Mopane

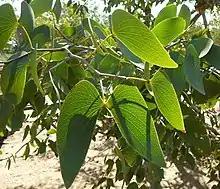
The two papilionaceous leaflets are mirror images of one another, and are borne on a common petiole.

Native to Southern Africa, its habitat is divided crudely into two regions: the "Angola region", i.e., Angolan mopane woodlands ecoregion, which includes Southern Angola and northwestern Namibia, and the "Zambezian region", i.e. the Zambezian and mopane woodlands ecoregion extending over the lowlands of the Zambezi River and its tributaries across the countries of Zambia, Southern Malawi, other parts of Namibia, Botswana, Zimbabwe, Mozambique, Eswatini/Swaziland and northern South Africa.